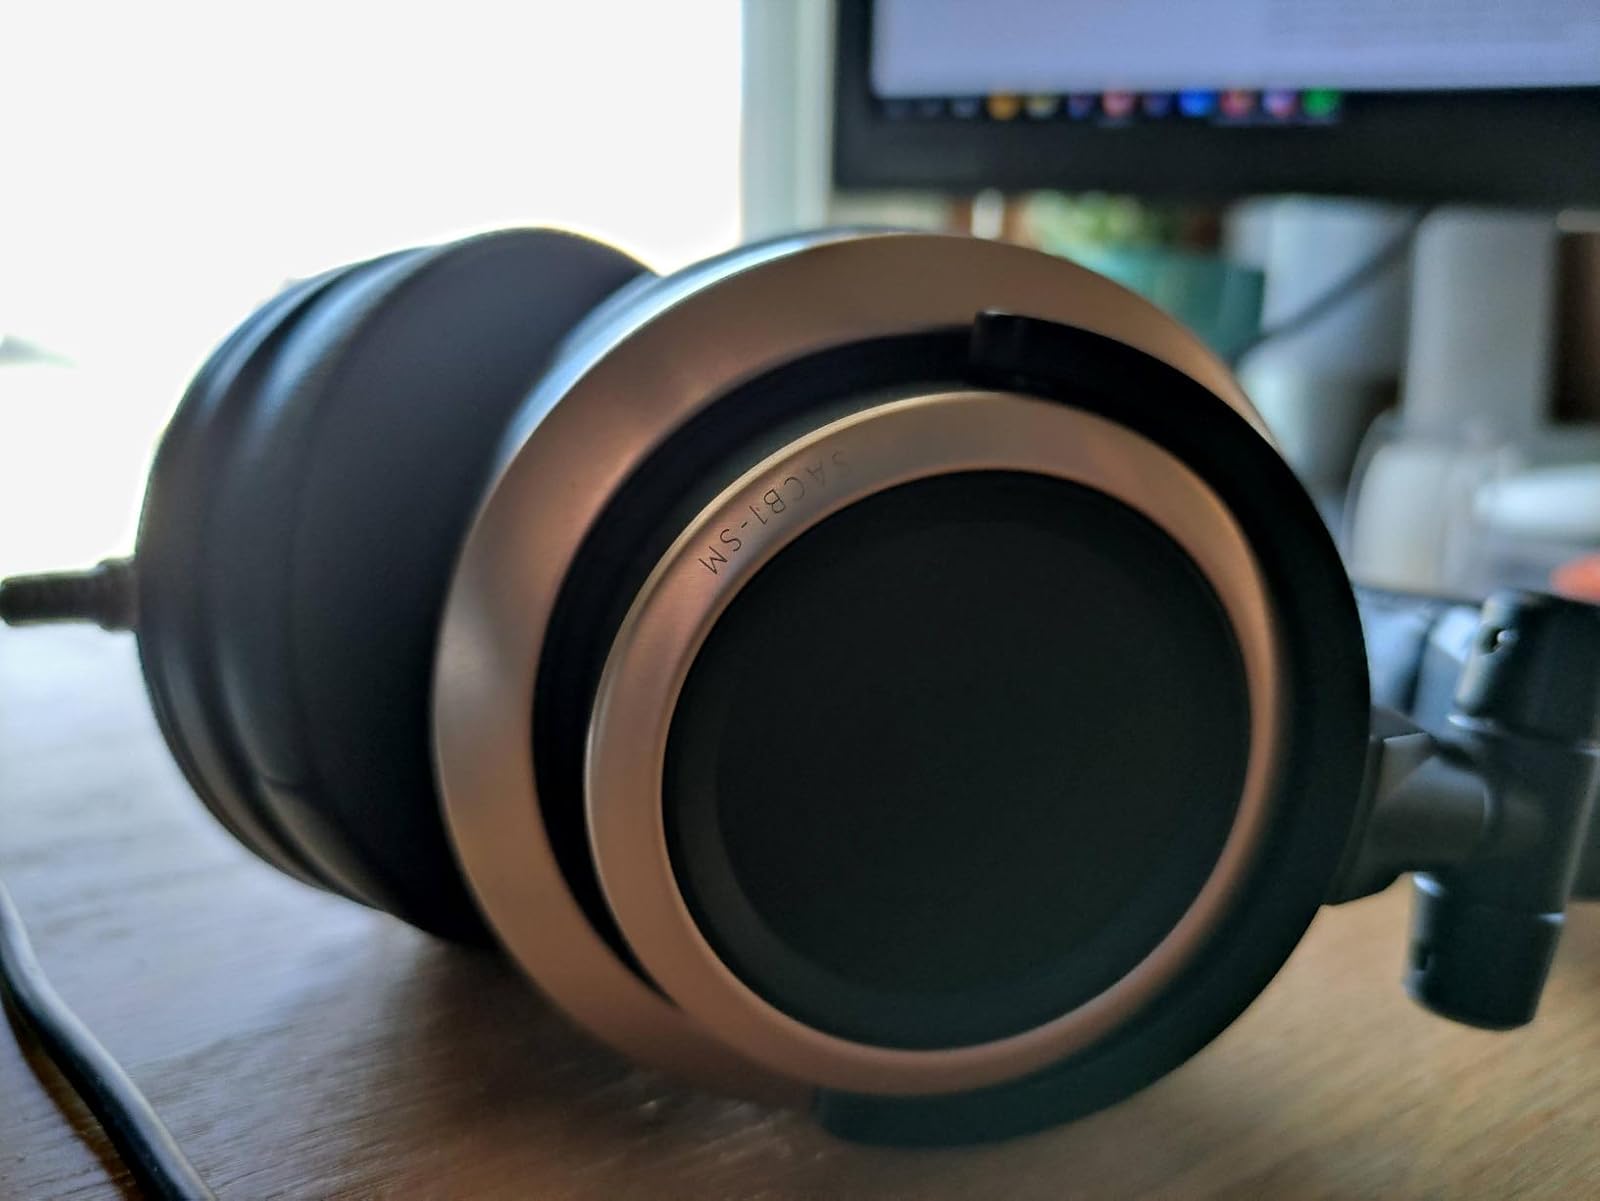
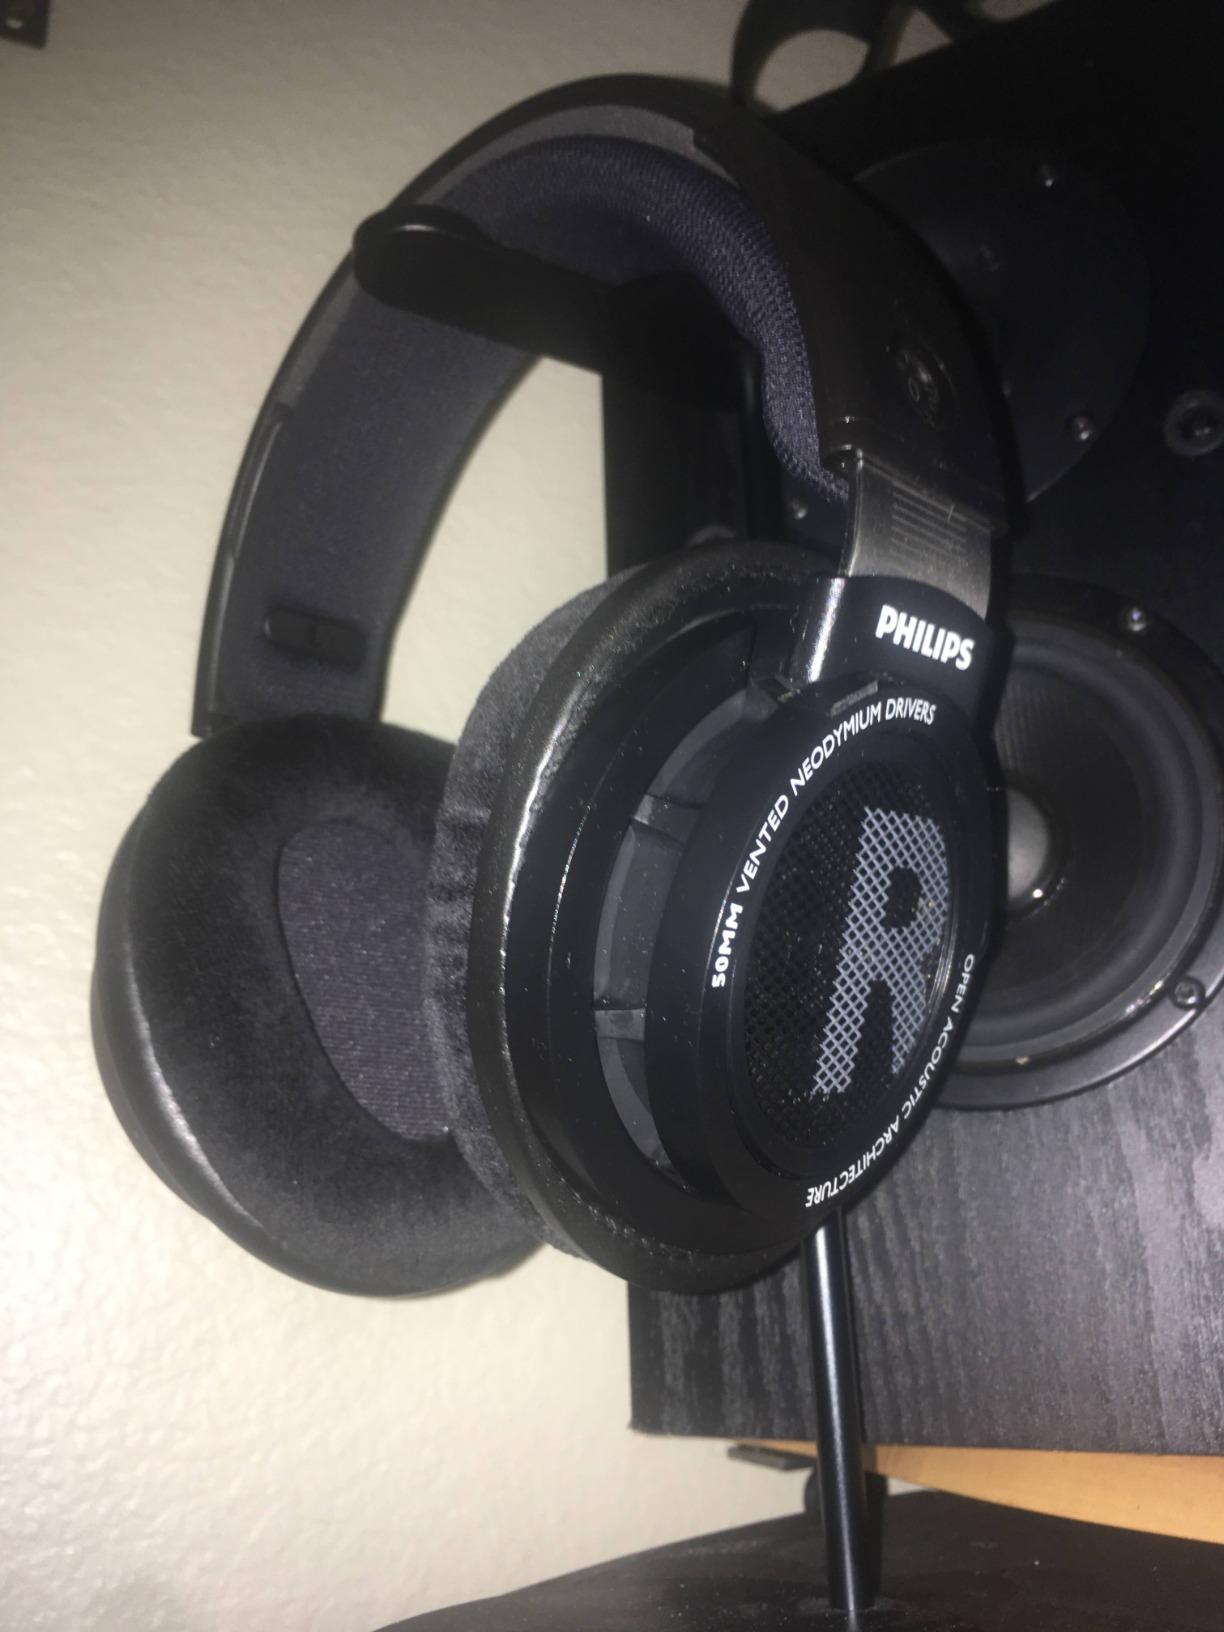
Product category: headphones
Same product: no